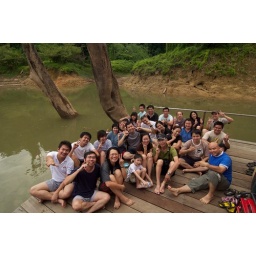
group photo by the nikon guy in blue sitting on the right,25 pax from different state in M'sia